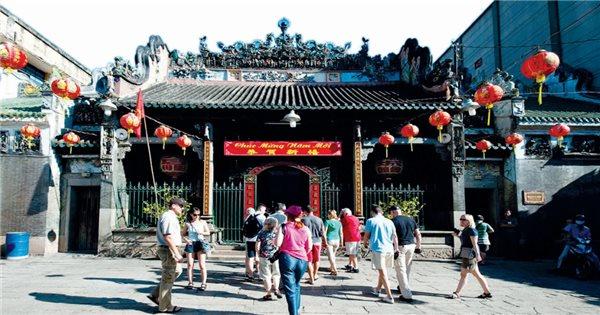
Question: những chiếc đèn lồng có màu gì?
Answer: những chiếc đèn lồng có màu đỏ